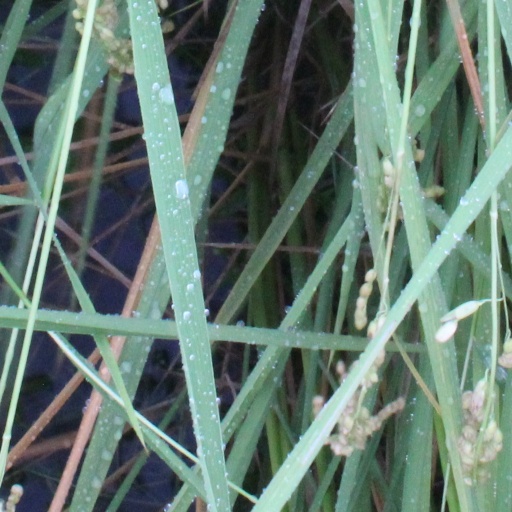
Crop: rice